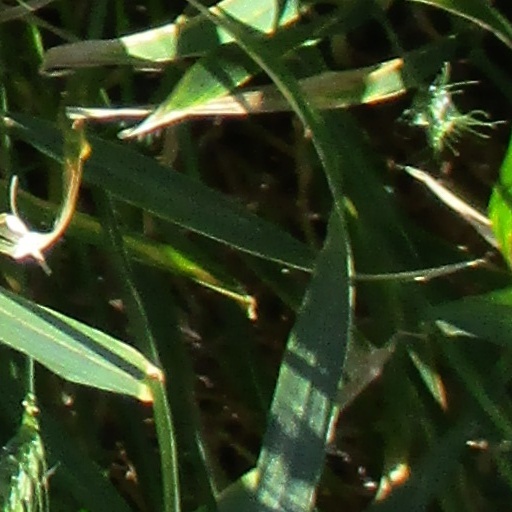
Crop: wheat